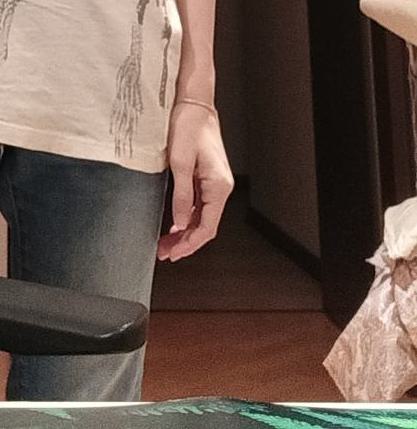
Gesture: no_gesture